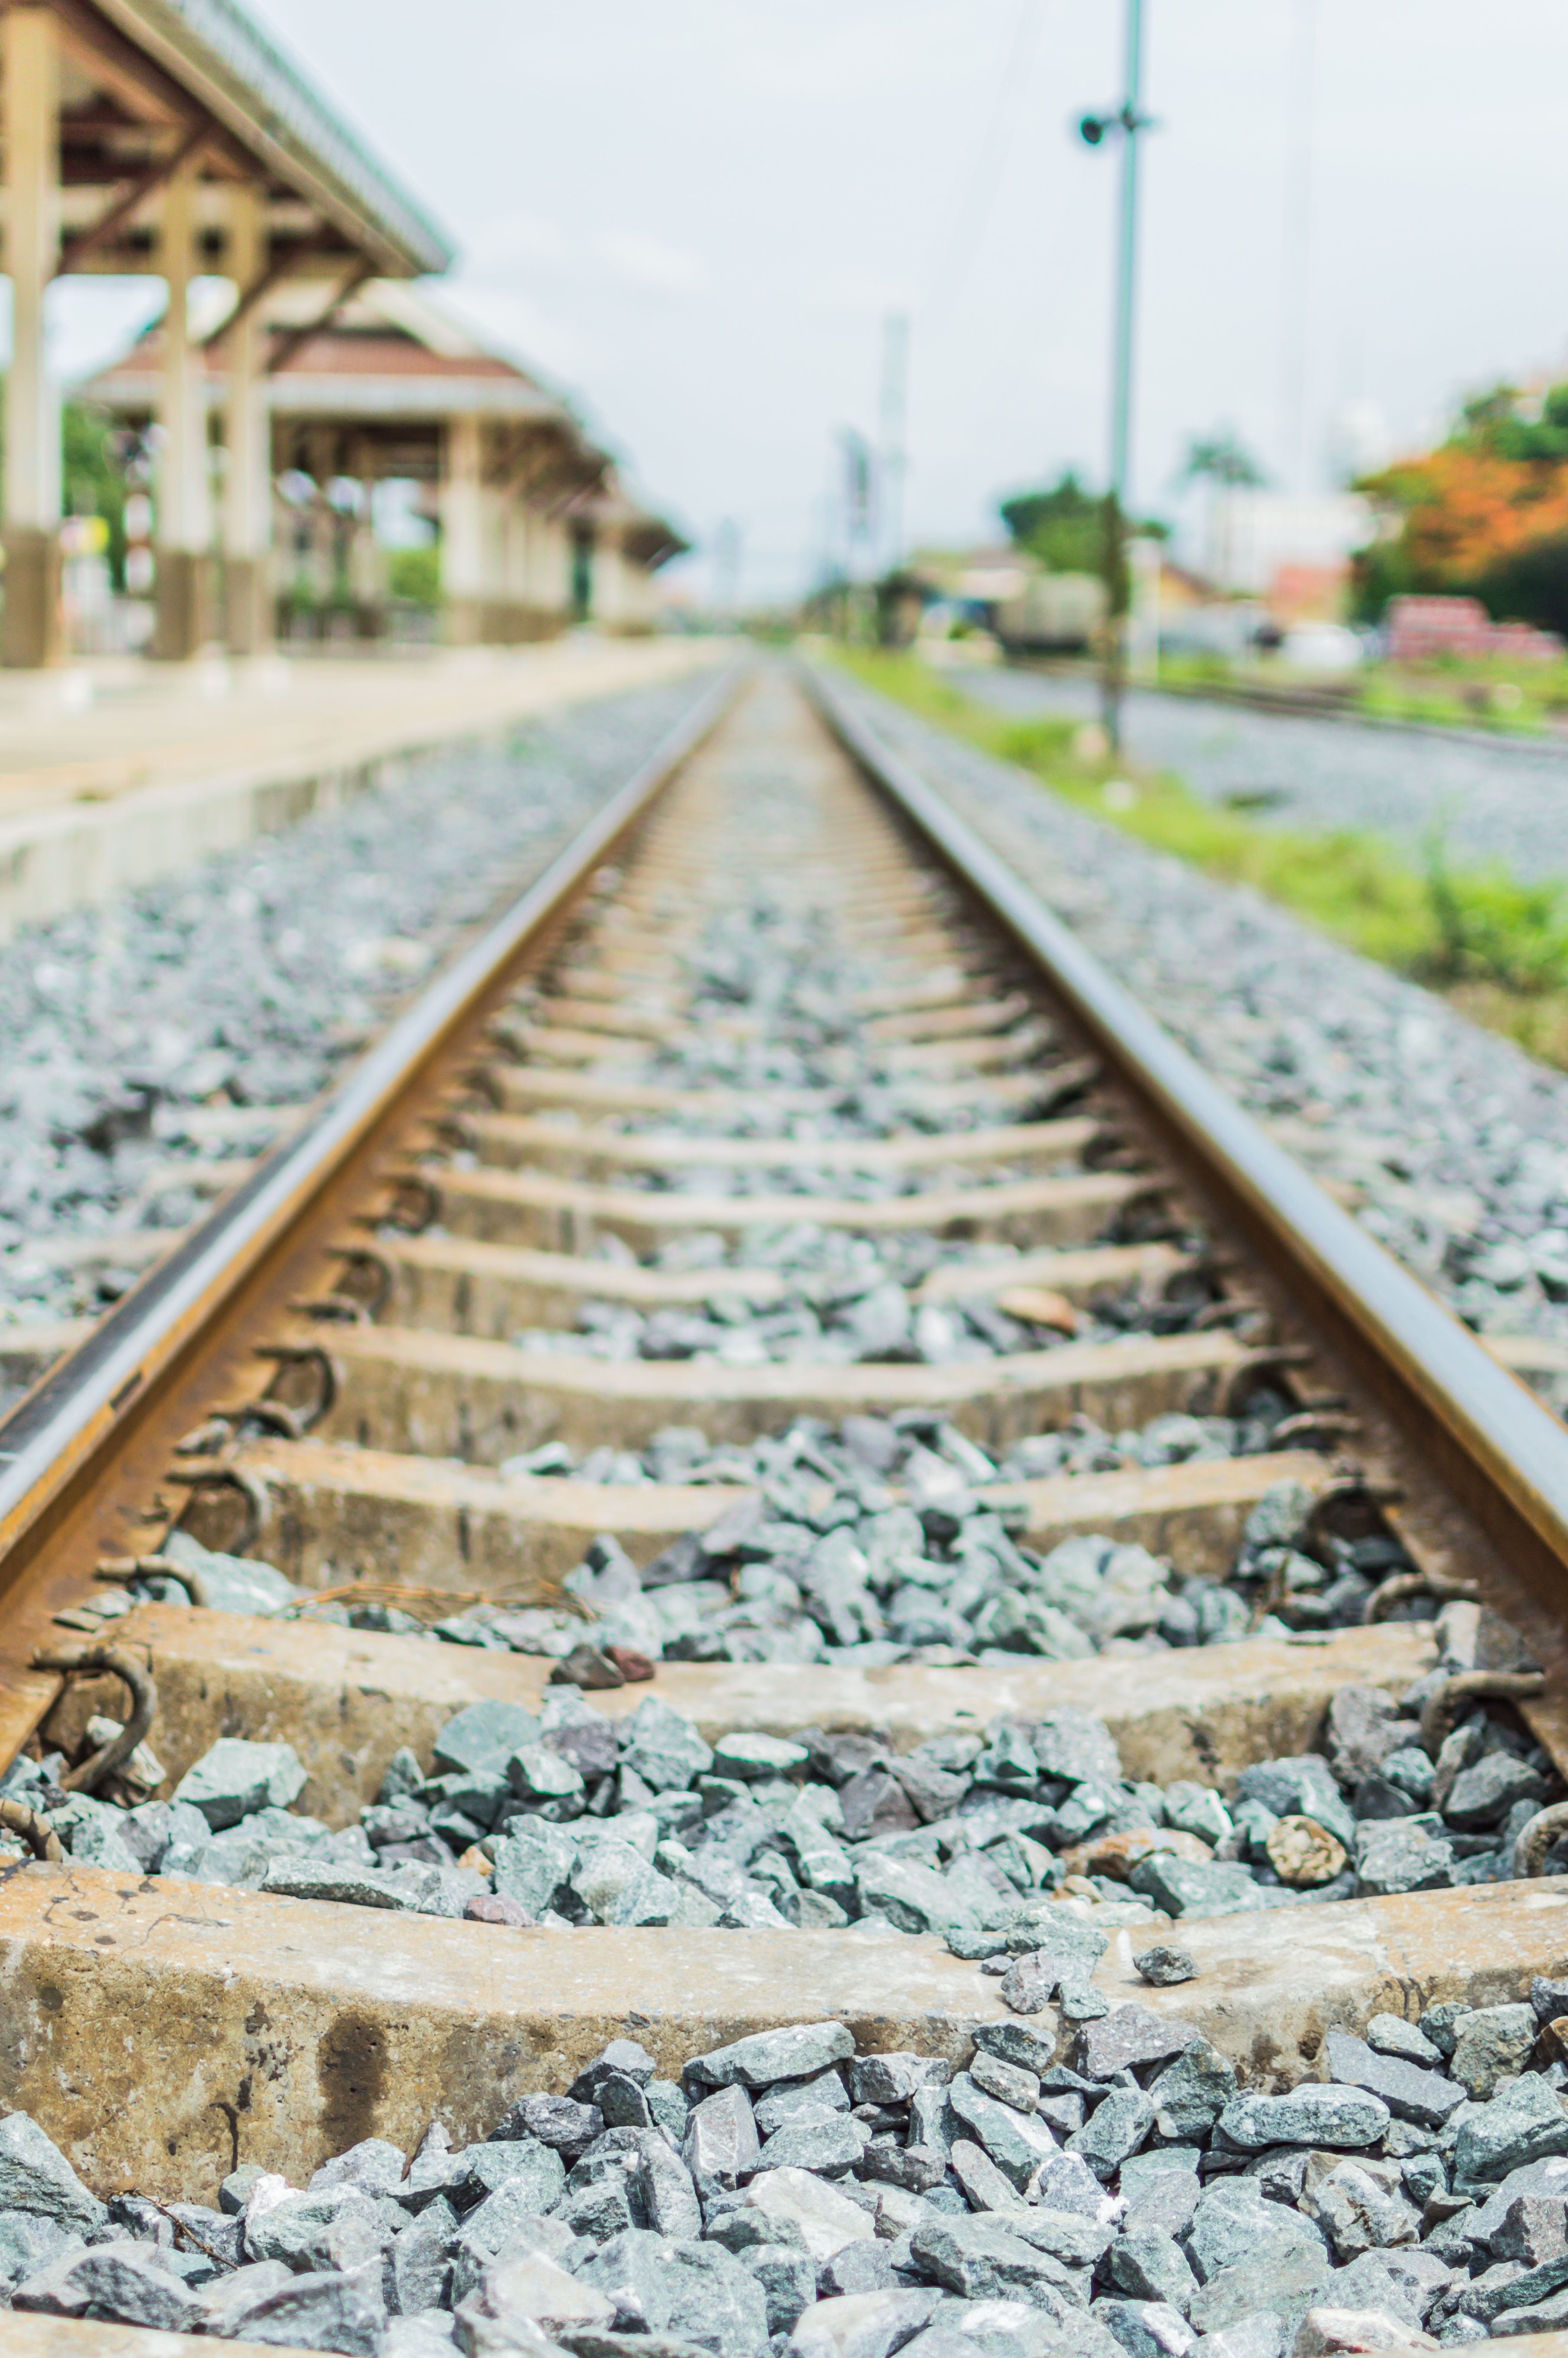
landscape, nature, path, outdoor, horizon, sky, track, railway, railroad, road, perspective, rail, train, travel, steel, transportation, transport, line, direction, vehicle, journey, industry, tracks, background, way, iron, rail transport